Meraa Dost Meraa Dushman

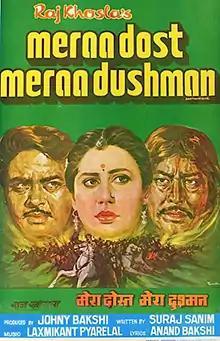
Poster

Meraa Dost Meraa Dushman is a 1984 Indian Bollywood action film directed by Raj Khosla and produced by Johny Bakshi. It stars Sanjeev Kumar, Shatrughan Sinha, Smita Patil in pivotal roles. The music was composed by Laxmikant-Pyarelal.